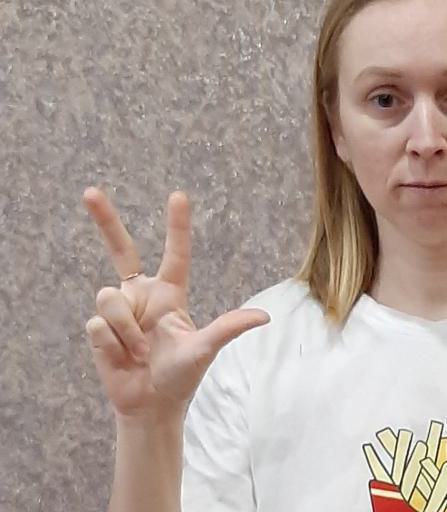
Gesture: three2